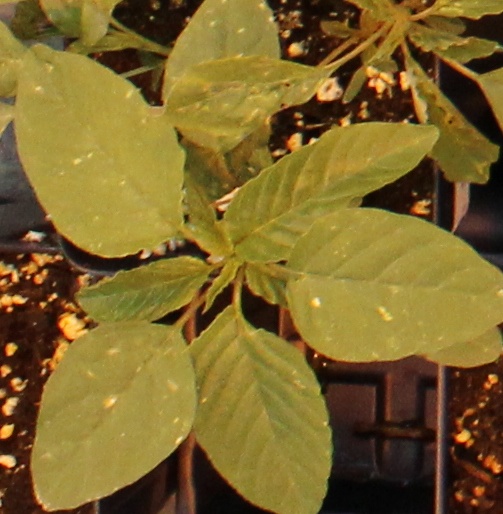
Label: Palmer Amaranth